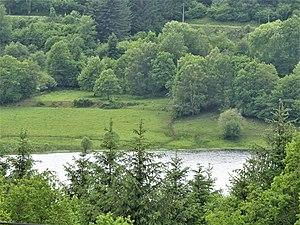
La retenue du barrage de la Rozeille à Beissat, Creuse, France.
Beissat est une commune française située dans le département de la Creuse, en région Nouvelle-Aquitaine.
Le plateau de la Courtine est un plateau forestier, situé à cheval sur le sud-est du département de la Creuse et le nord-est du département de la Corrèze.